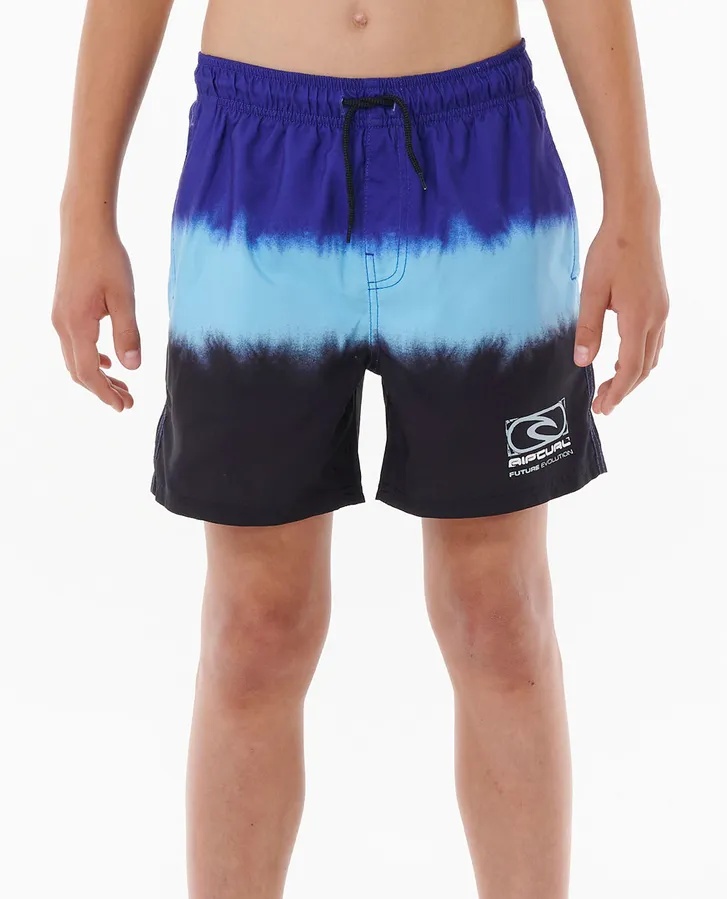
Evolution Dip Volley
Meet the Evolution Dip Volley boardshorts for boys aged 8-16. Featuring a standard fit, mesh side pocket, and back pocket with Velcro closure, these shorts are designed for both style and functionality. The hydrophobic quick-dry technology ensures quick drying after a thrilling day in the water.
Brand: Ripcurl
Category: Sporting Goods > Outdoor Recreation > Boating & Water Sports > Swimming > Child Swimming Aids > Swim Boards